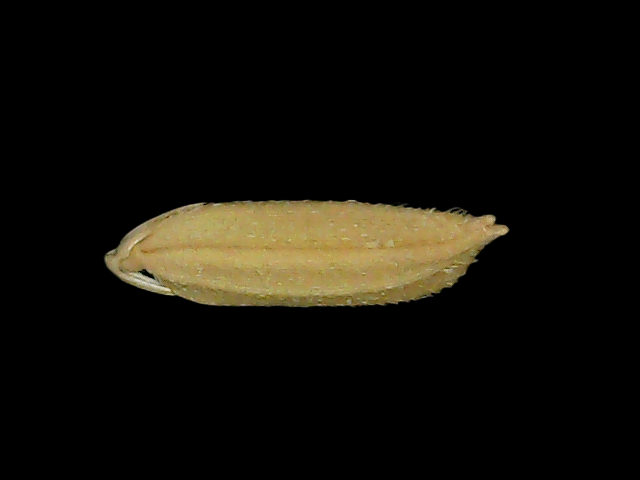
Rice variety: Bd85